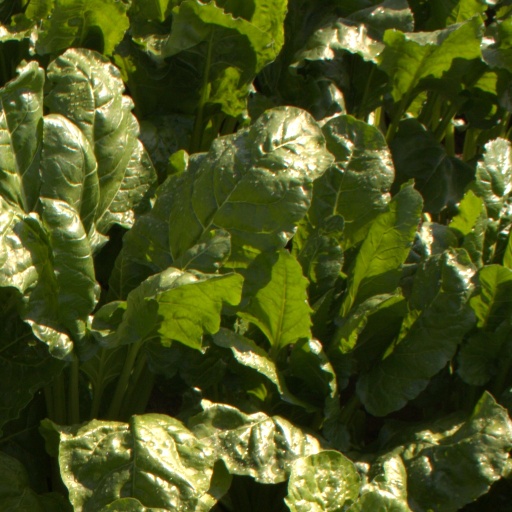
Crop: sugar beet